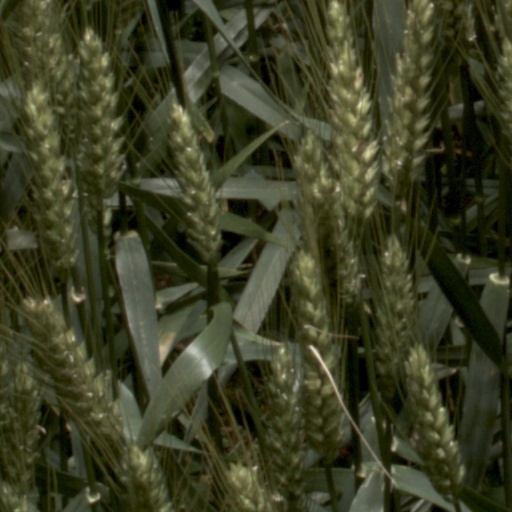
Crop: wheat